Knitting needle

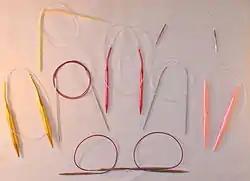
Circular knitting needles in different lengths, materials and sizes, including plastic, aluminum, steel and nickel-plated brass.

The first US patent for a circular needle was issued in 1918, although in Europe they may have been used a little earlier. Circulars are composed of two pointed, straight tips connected by a flexible cable and may be used for both knitting flat or knitting in the round. The two tapered ends, typically 4–5 inches (10.5–13 cm) long, are rigid, allowing for easy knitting, and are connected by the flexible strand (usually made of nylon or coated wire). The tips may be permanently connected to the cable and made in overall lengths from to or composed of cables and interchangeable tips. This allows various lengths and diameters to be combined into many different sizes of needles, allowing for a great variety of needs to be met by a relatively few component pieces. The ability to work from either end of one needle is convenient in several types of knitting, such as slip-stitch versions of double knitting.